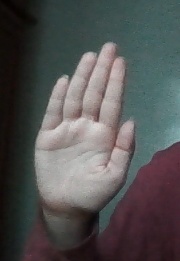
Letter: seen